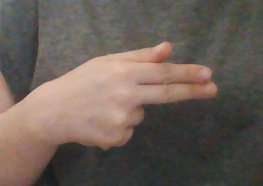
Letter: ghain